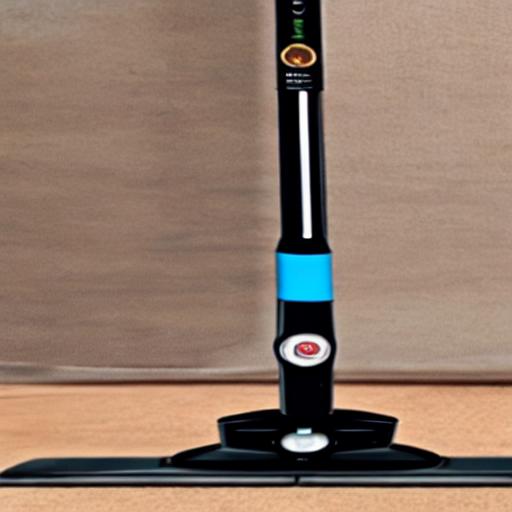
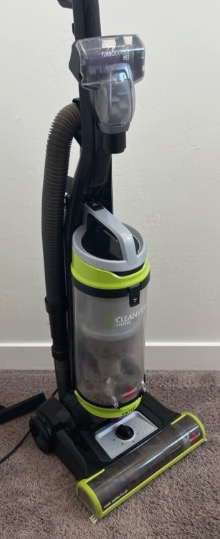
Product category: items_vacuum
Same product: no